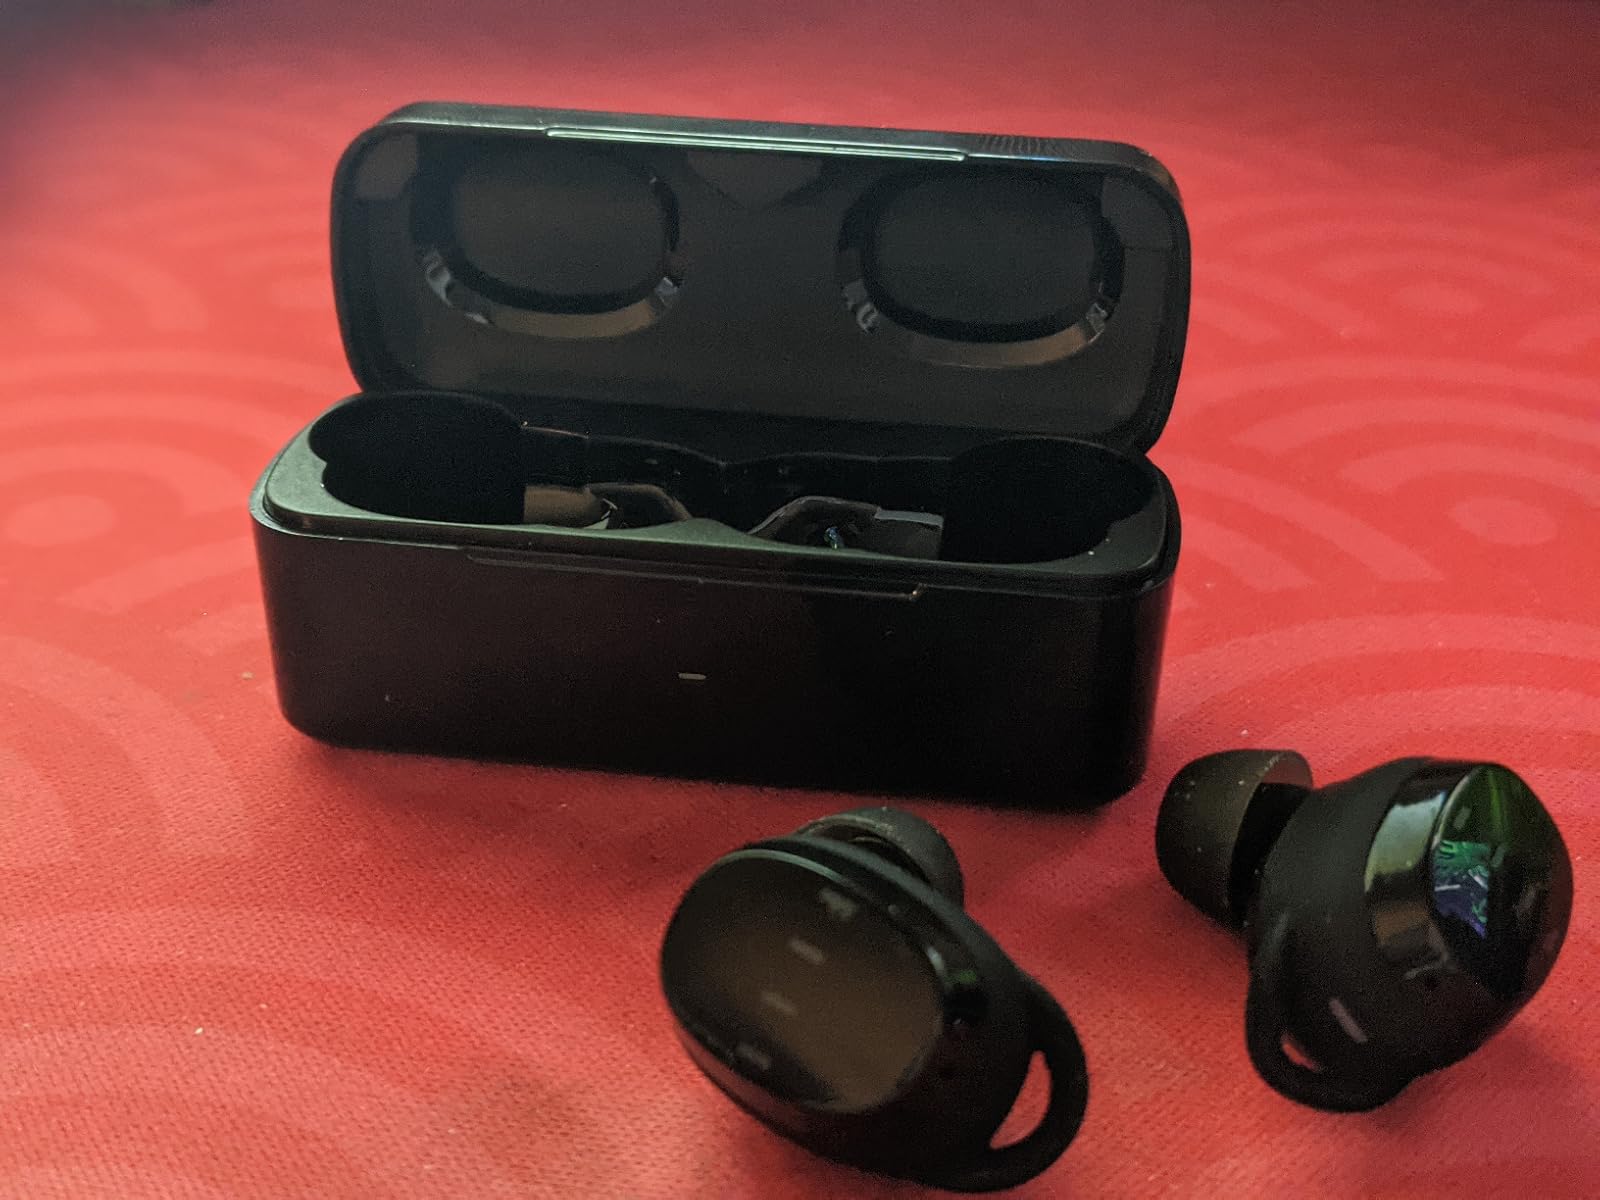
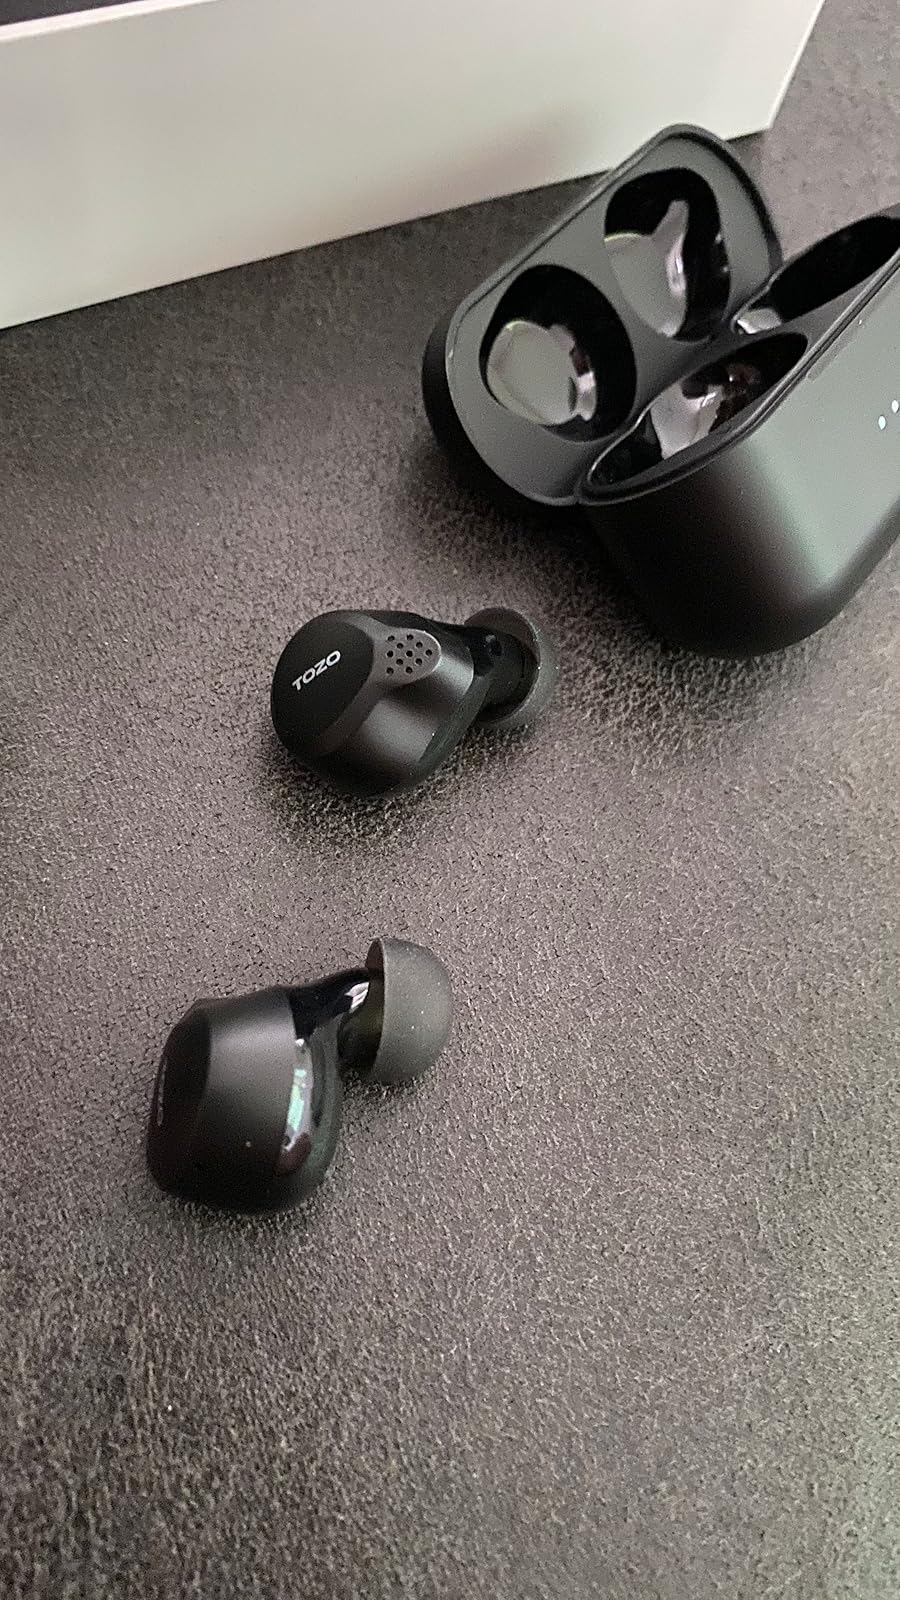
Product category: earbuds
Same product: no